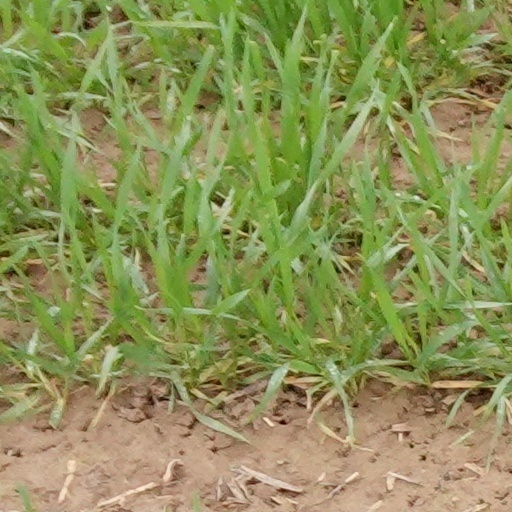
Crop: wheat